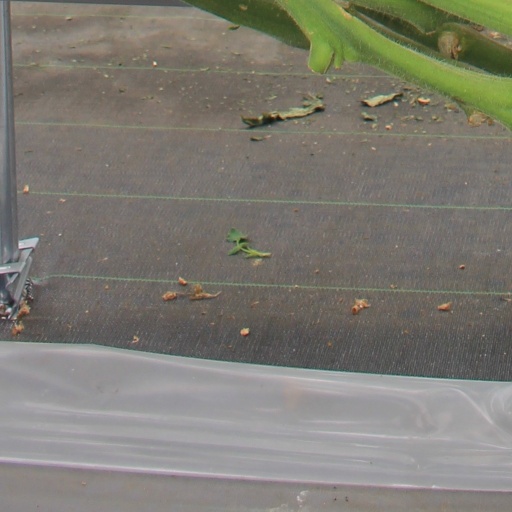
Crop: tomato